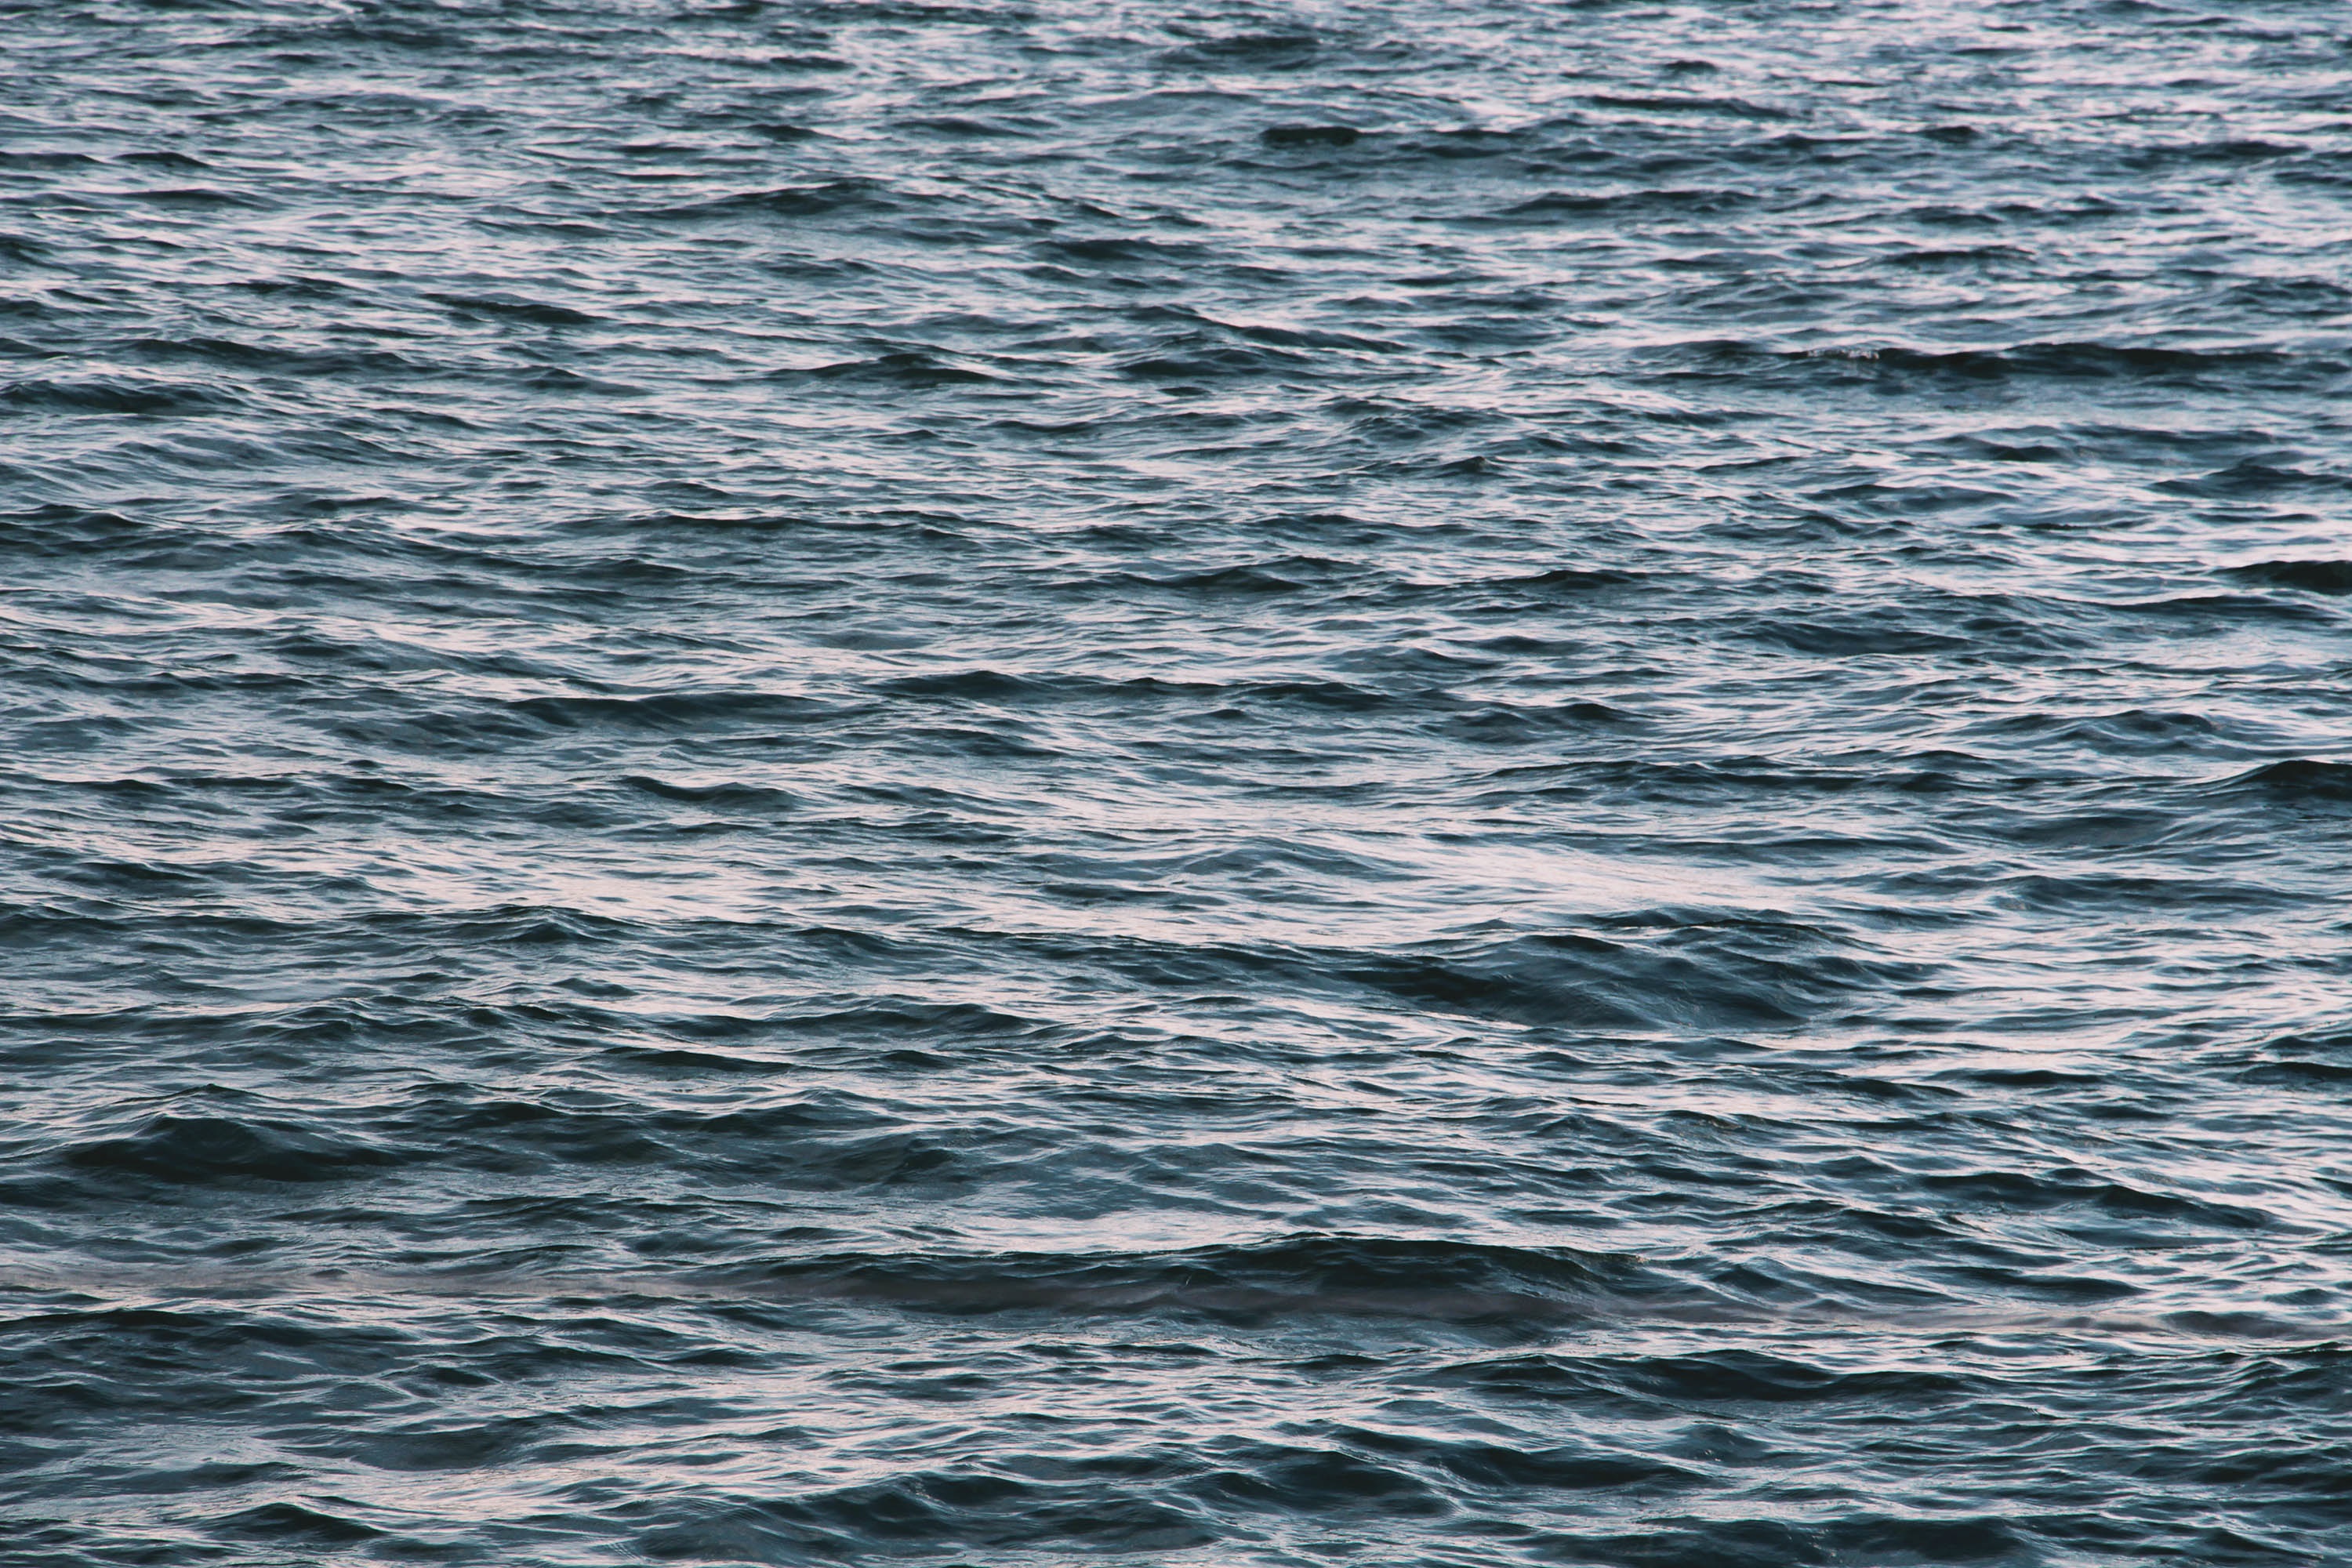
sea, coast, ocean, horizon, shore, wave, wind wave